Mario Hermoso

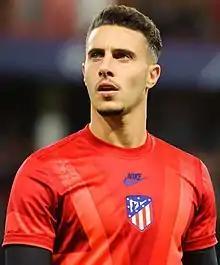
Hermoso with Atlético Madrid in 2019

Mario Hermoso Canseco (born 18 June 1995) is a Spanish professional footballer who plays as a centre-back or a left-back for Serie A club Roma.